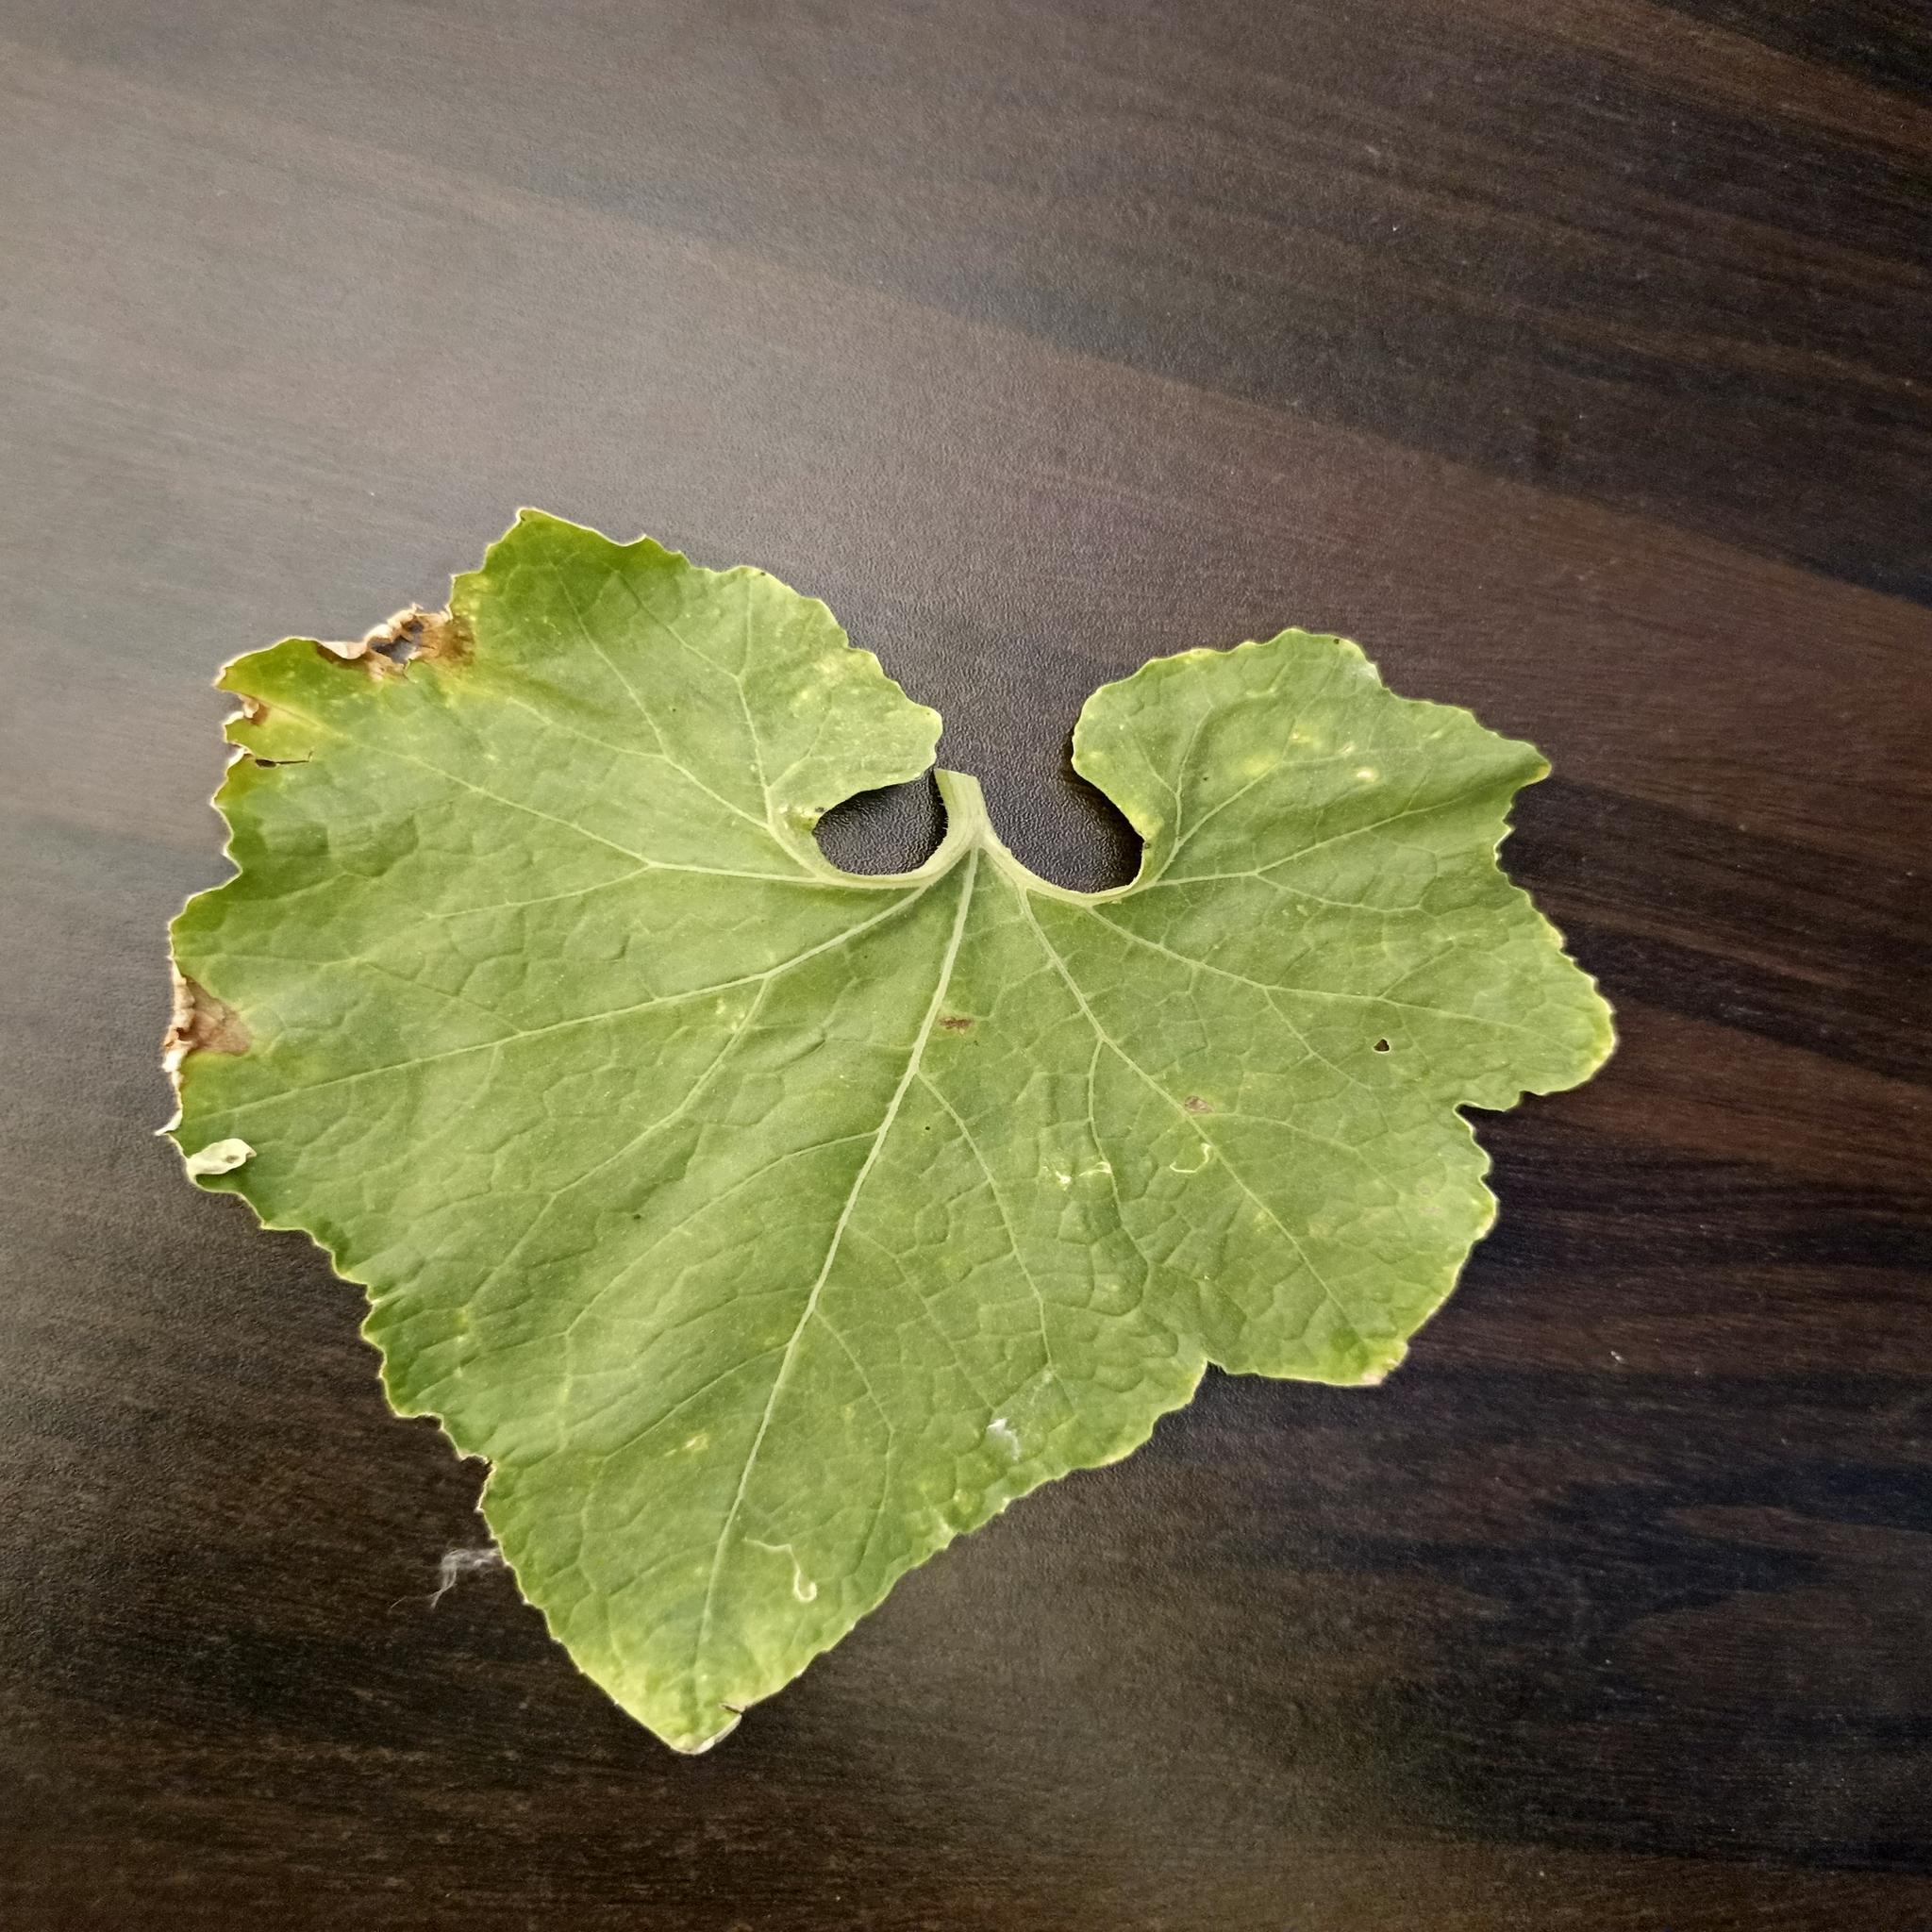
Label: Downy mildew